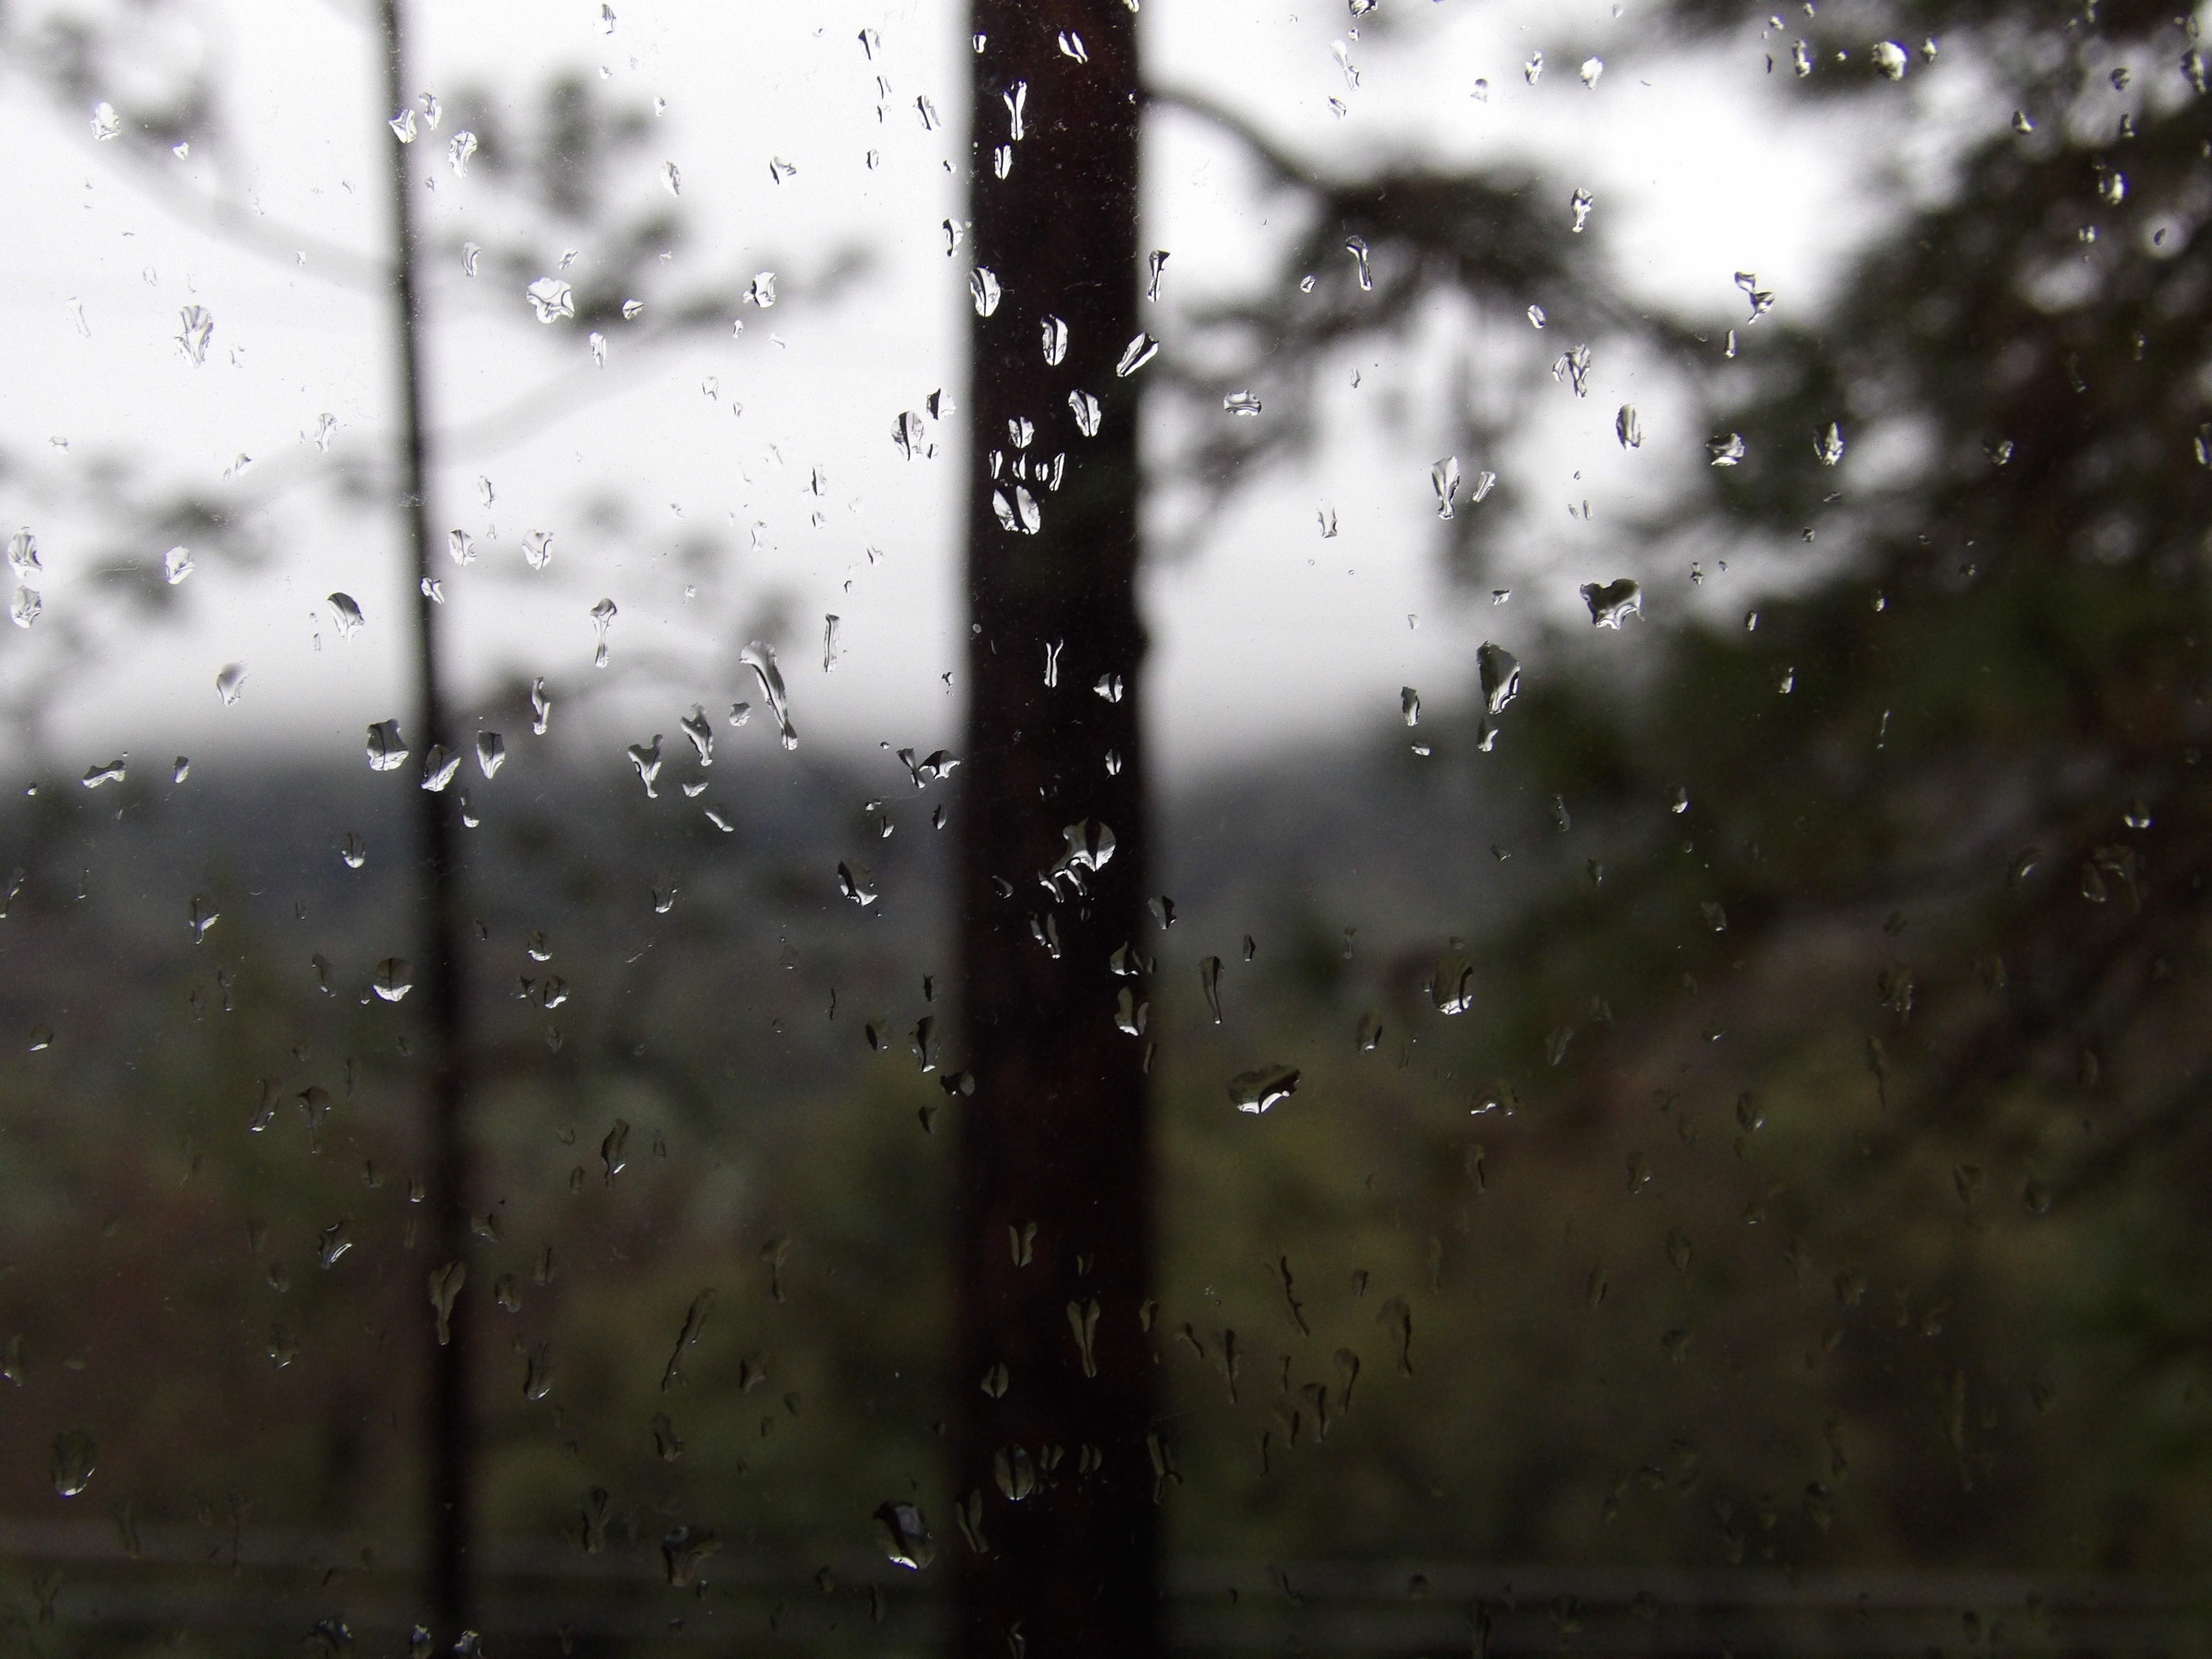
tree, nature, branch, sunlight, rain, leaf, reflection, weather, darkness, freezing